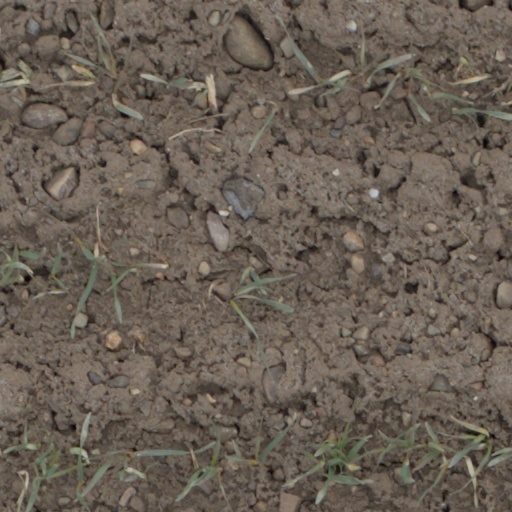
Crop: wheat